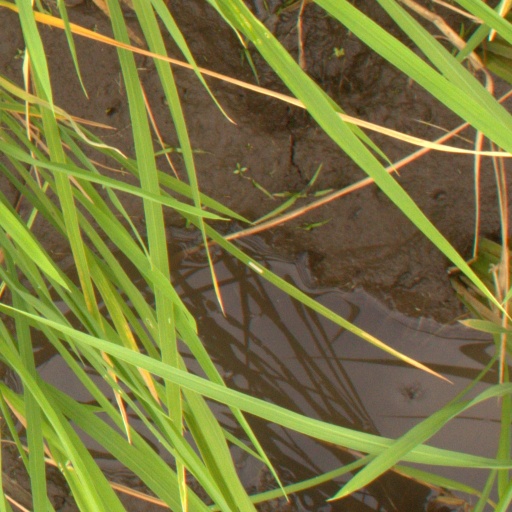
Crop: rice